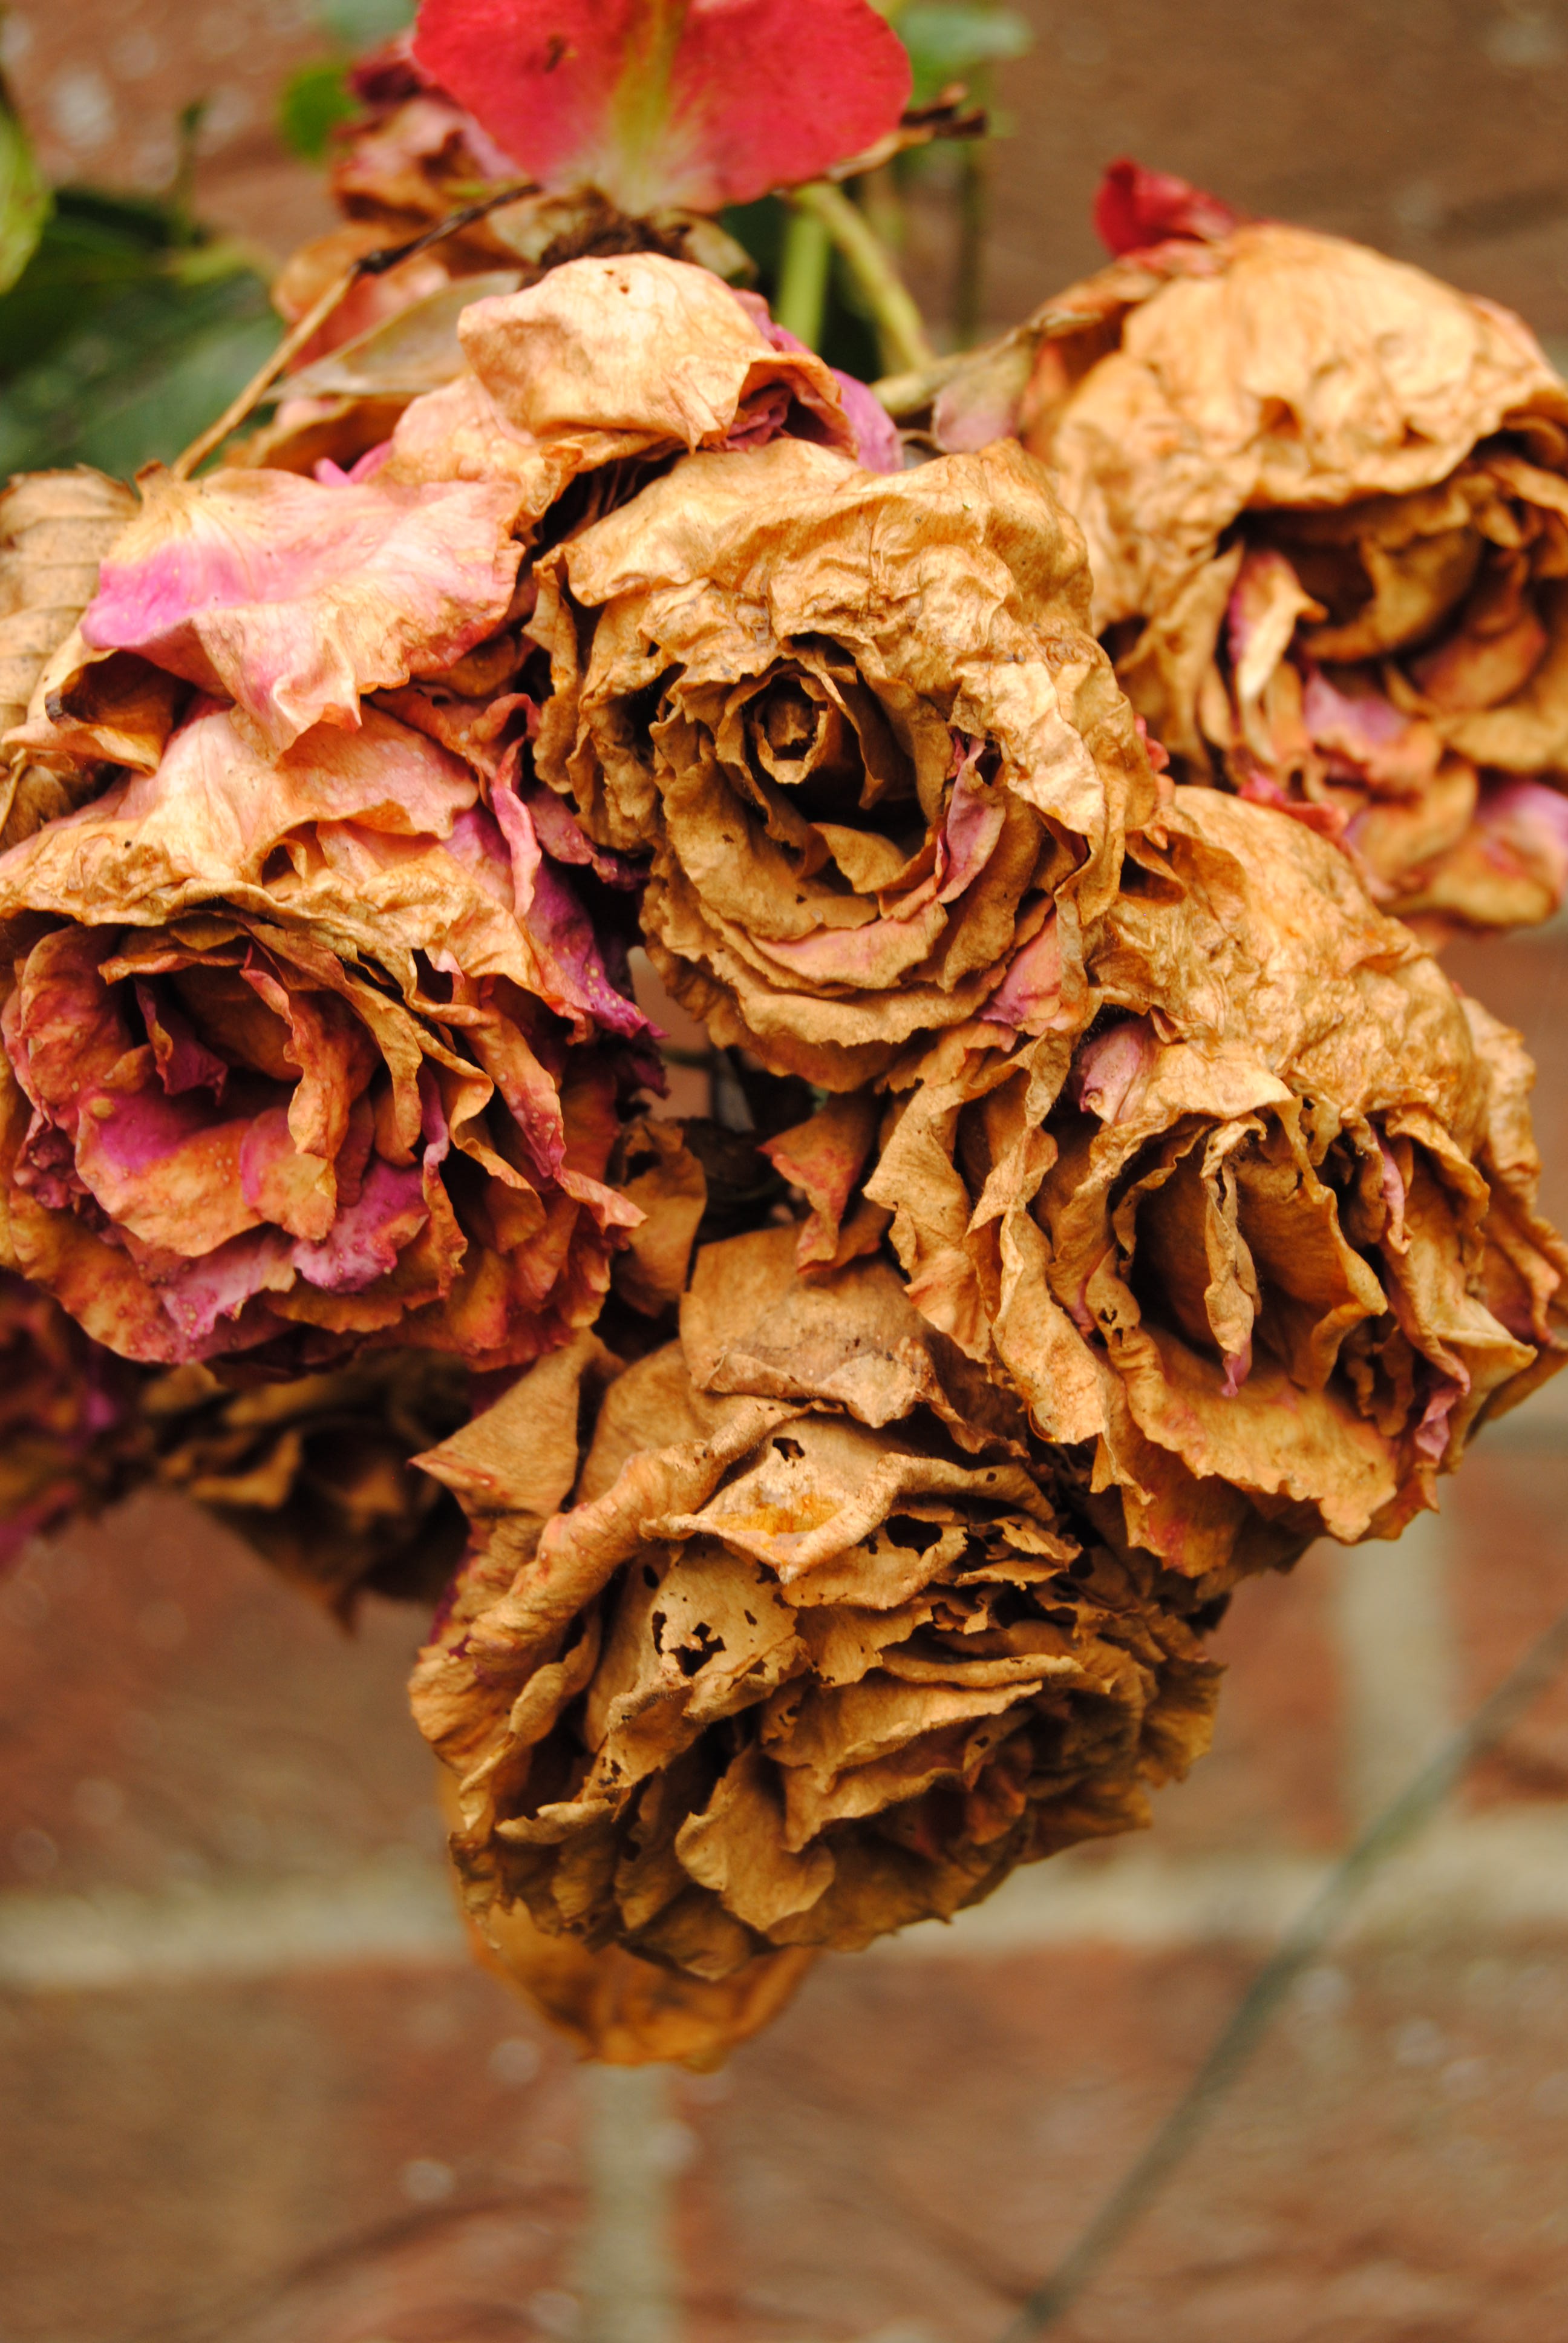
plant, wood, leaf, flower, petal, produce, autumn, flowers, christmas decoration, withered, aged, macro photography, flowering plant, land plant, beige colours